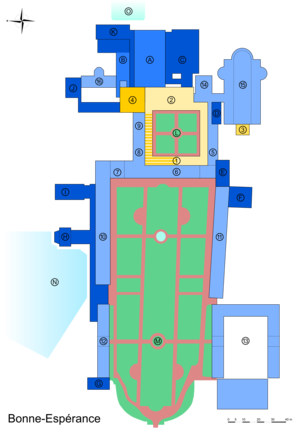
plan général de l'abbaye de Bonne-Espérance en 2020, chaque couleur mentionnant le siècle de construction du bâtiment ou de la partie du bâtiment